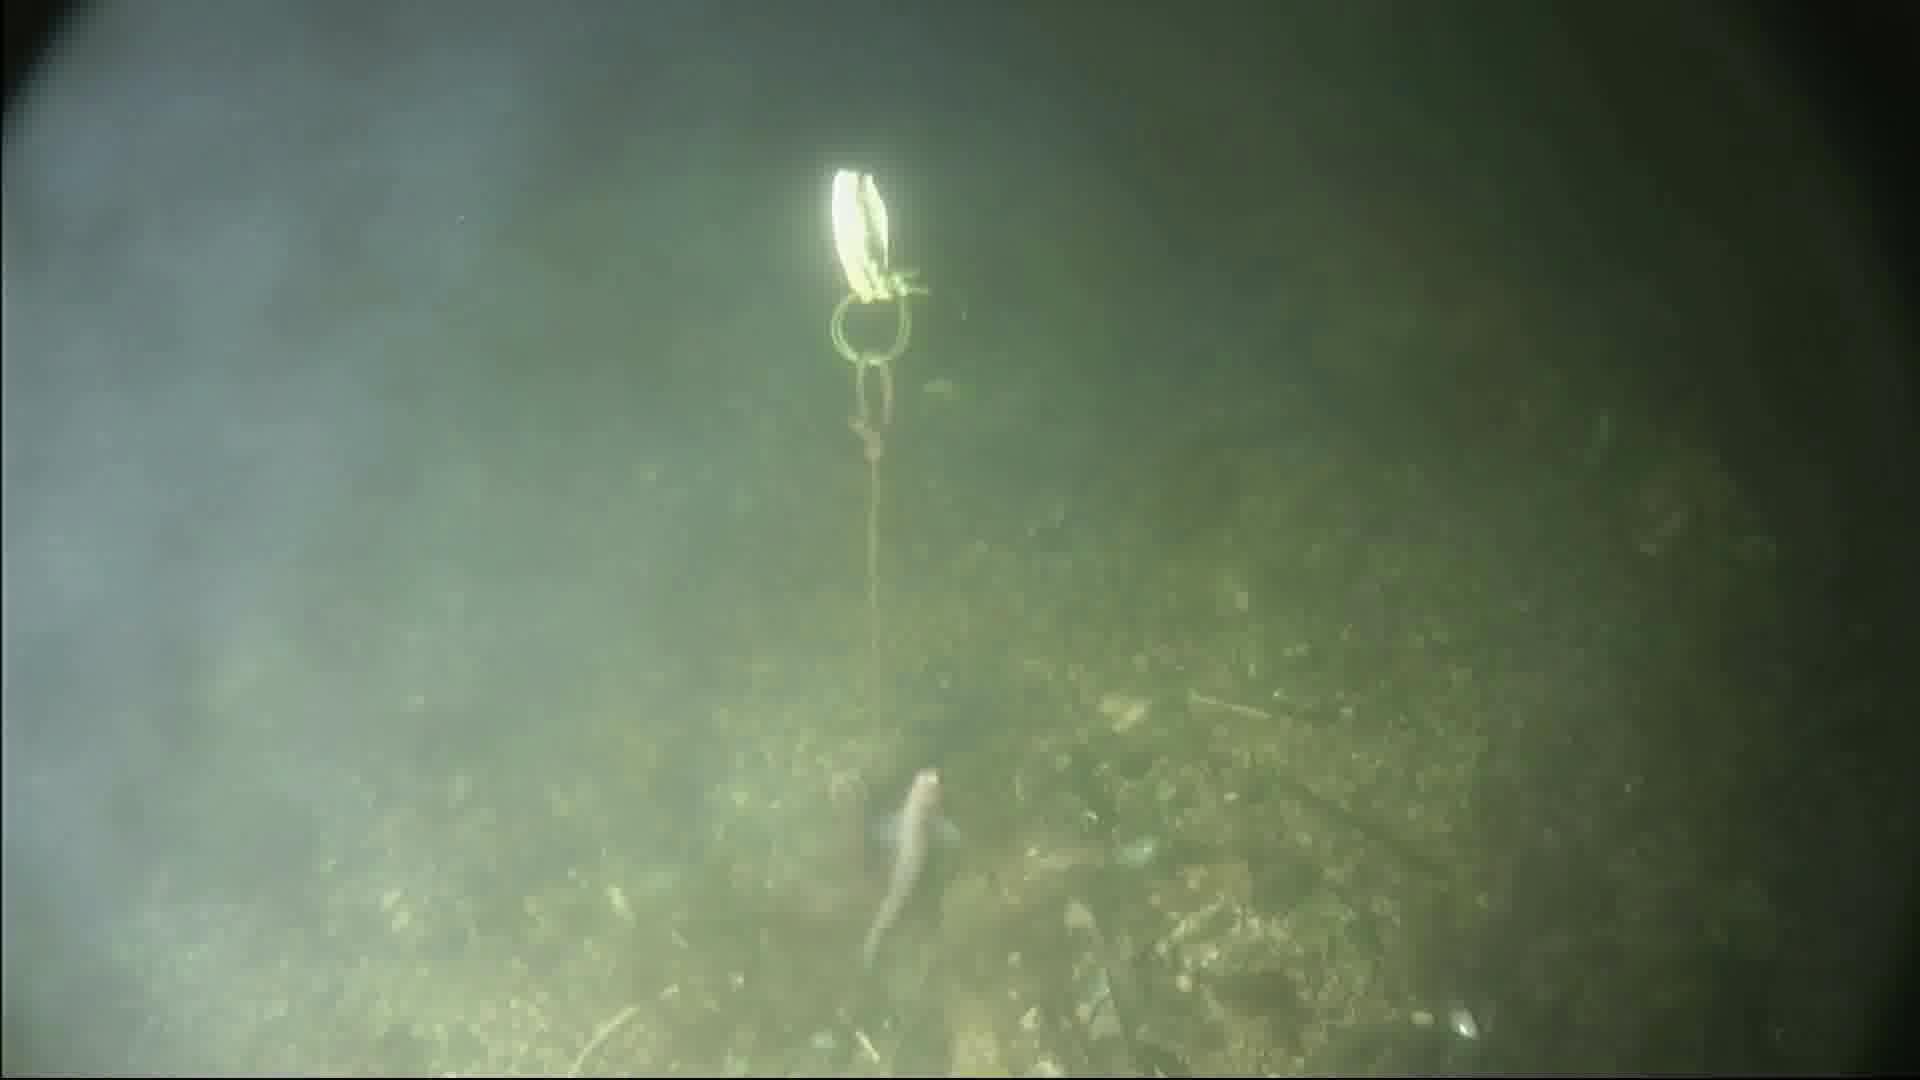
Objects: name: small_fish
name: crab